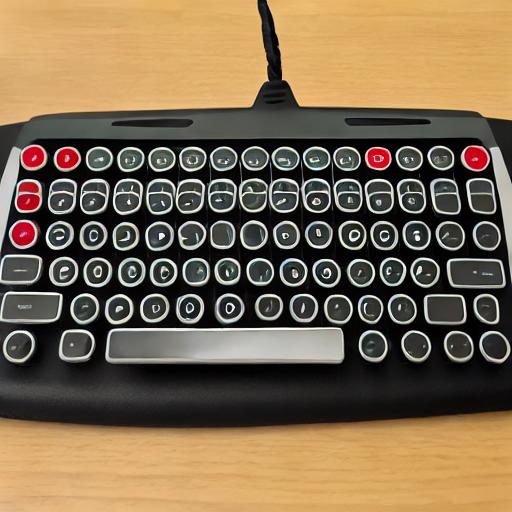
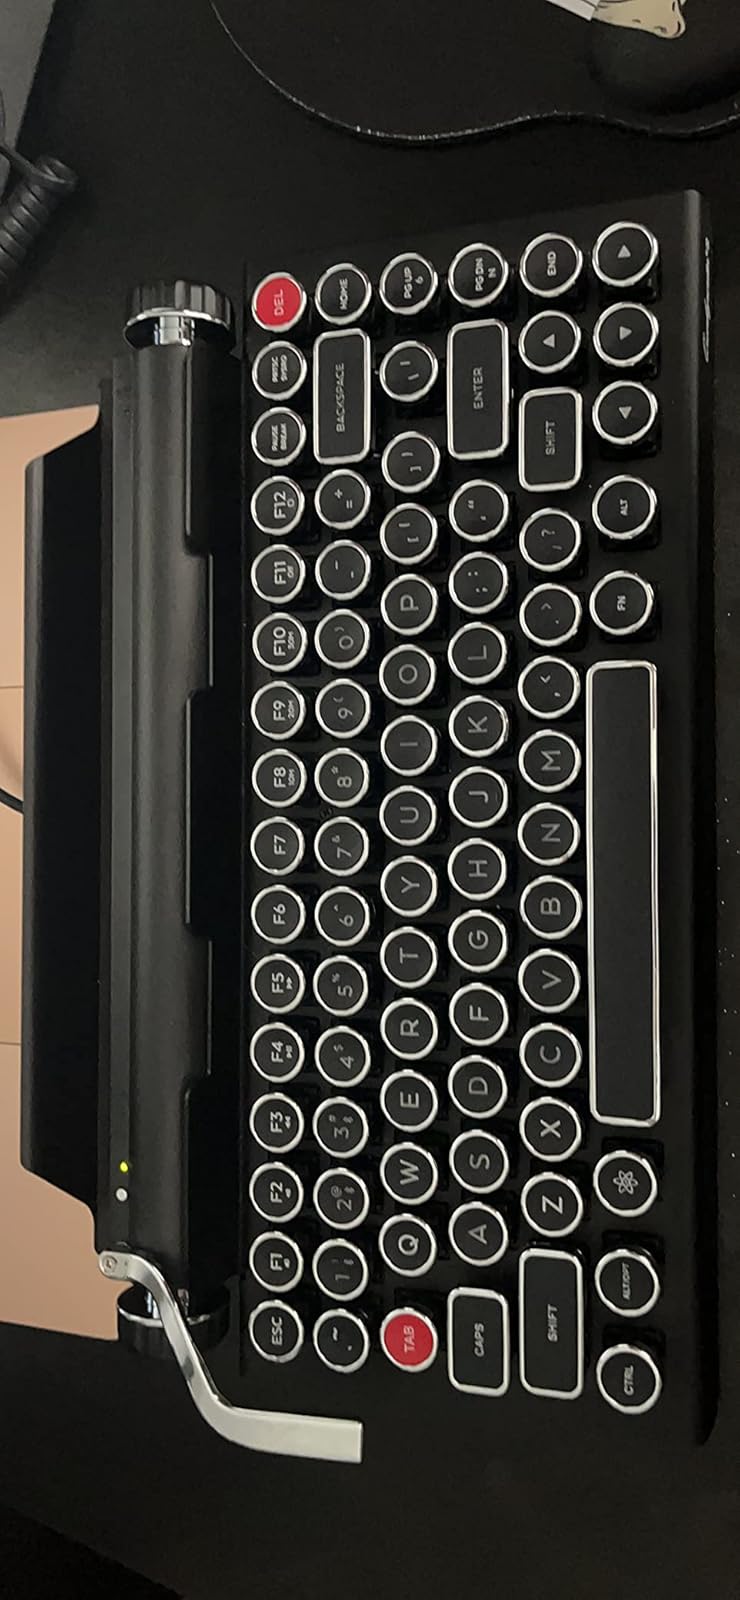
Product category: keyboard
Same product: no